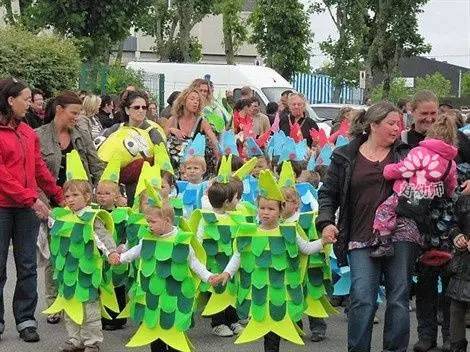
Label: plastic